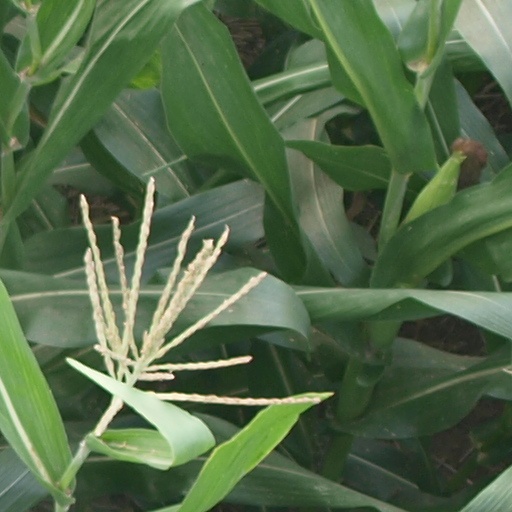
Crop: maize; corn